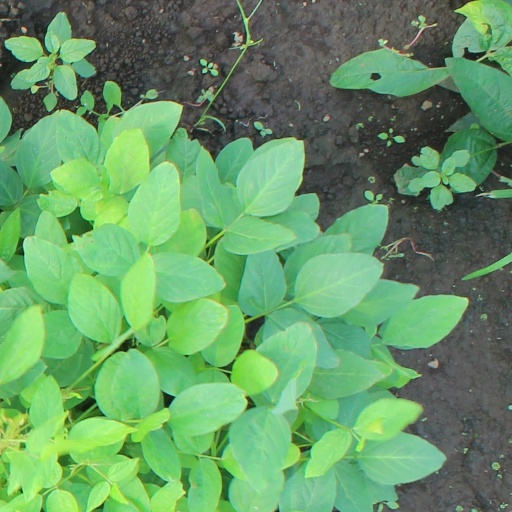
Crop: soybean